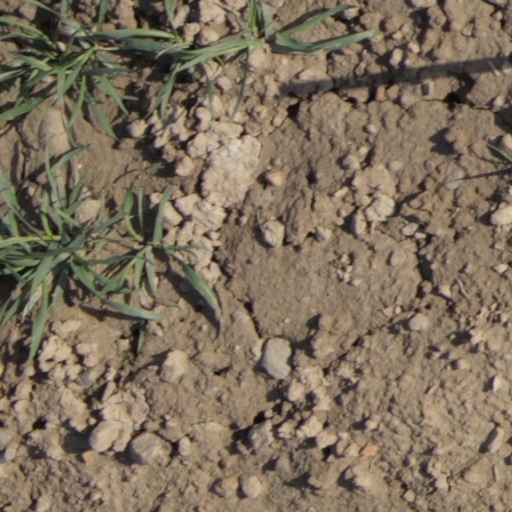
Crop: wheat